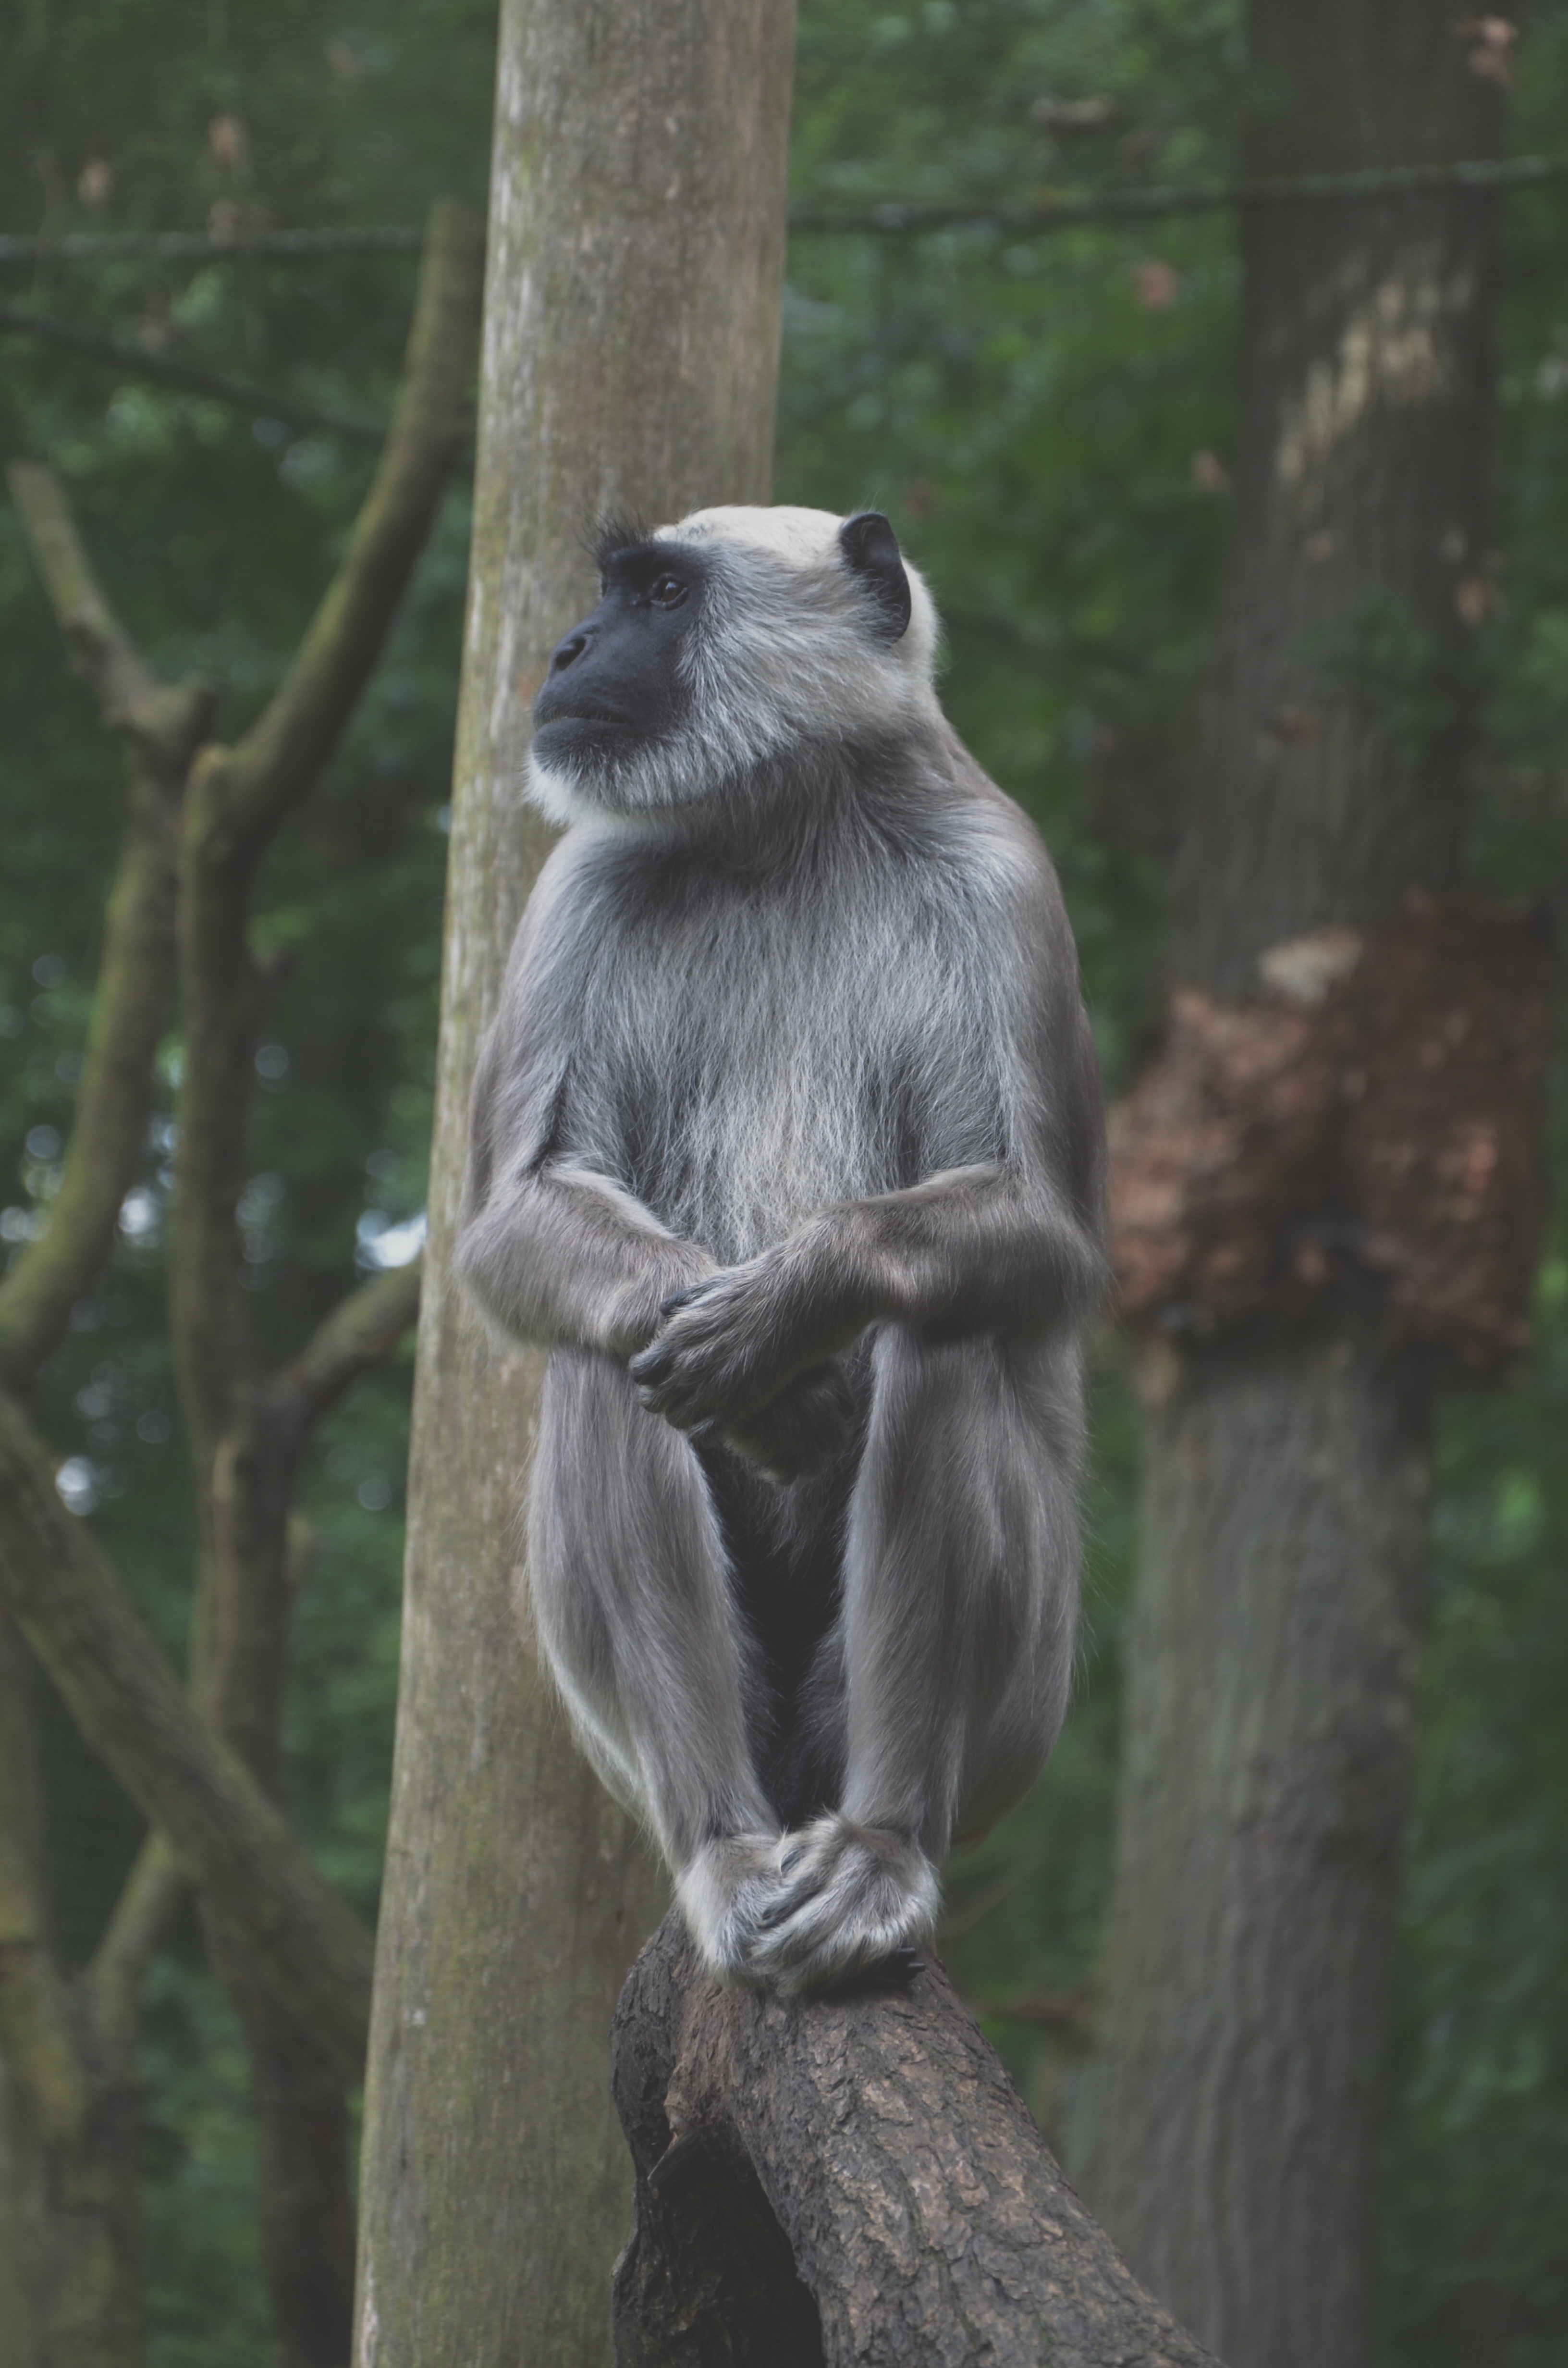
nature, forest, wood, wildlife, zoo, mammal, monkey, fauna, primate, sit, vertebrate, macaque, old world monkey, new world monkey